Palazzi di Genova

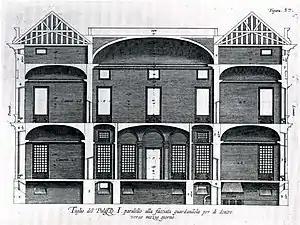
Plate 57 of the first volume of "Palazzi di Genova", 1622

Palazzi di Genova is a 1622 book written and illustrated by Peter Paul Rubens, depicting and describing the palaces of Genoa, Italy in 72 plates. A second volume with 67 further plates was added the same year, and they are usually found (and reprinted) together. The illustrations of the second part are usually considered not to be by Rubens though. It is the only book Rubens published himself (although he provided illustrations for a number of other books).